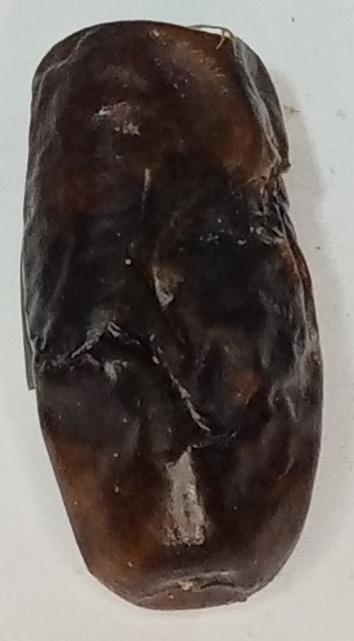
Variety: gajar
Size: large
Grade: grade-1